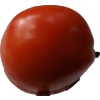
Label: tomato